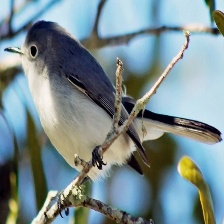
Species: BLUE GRAY GNATCATCHER
Scientific name: POLIOPTILA CAERULEA